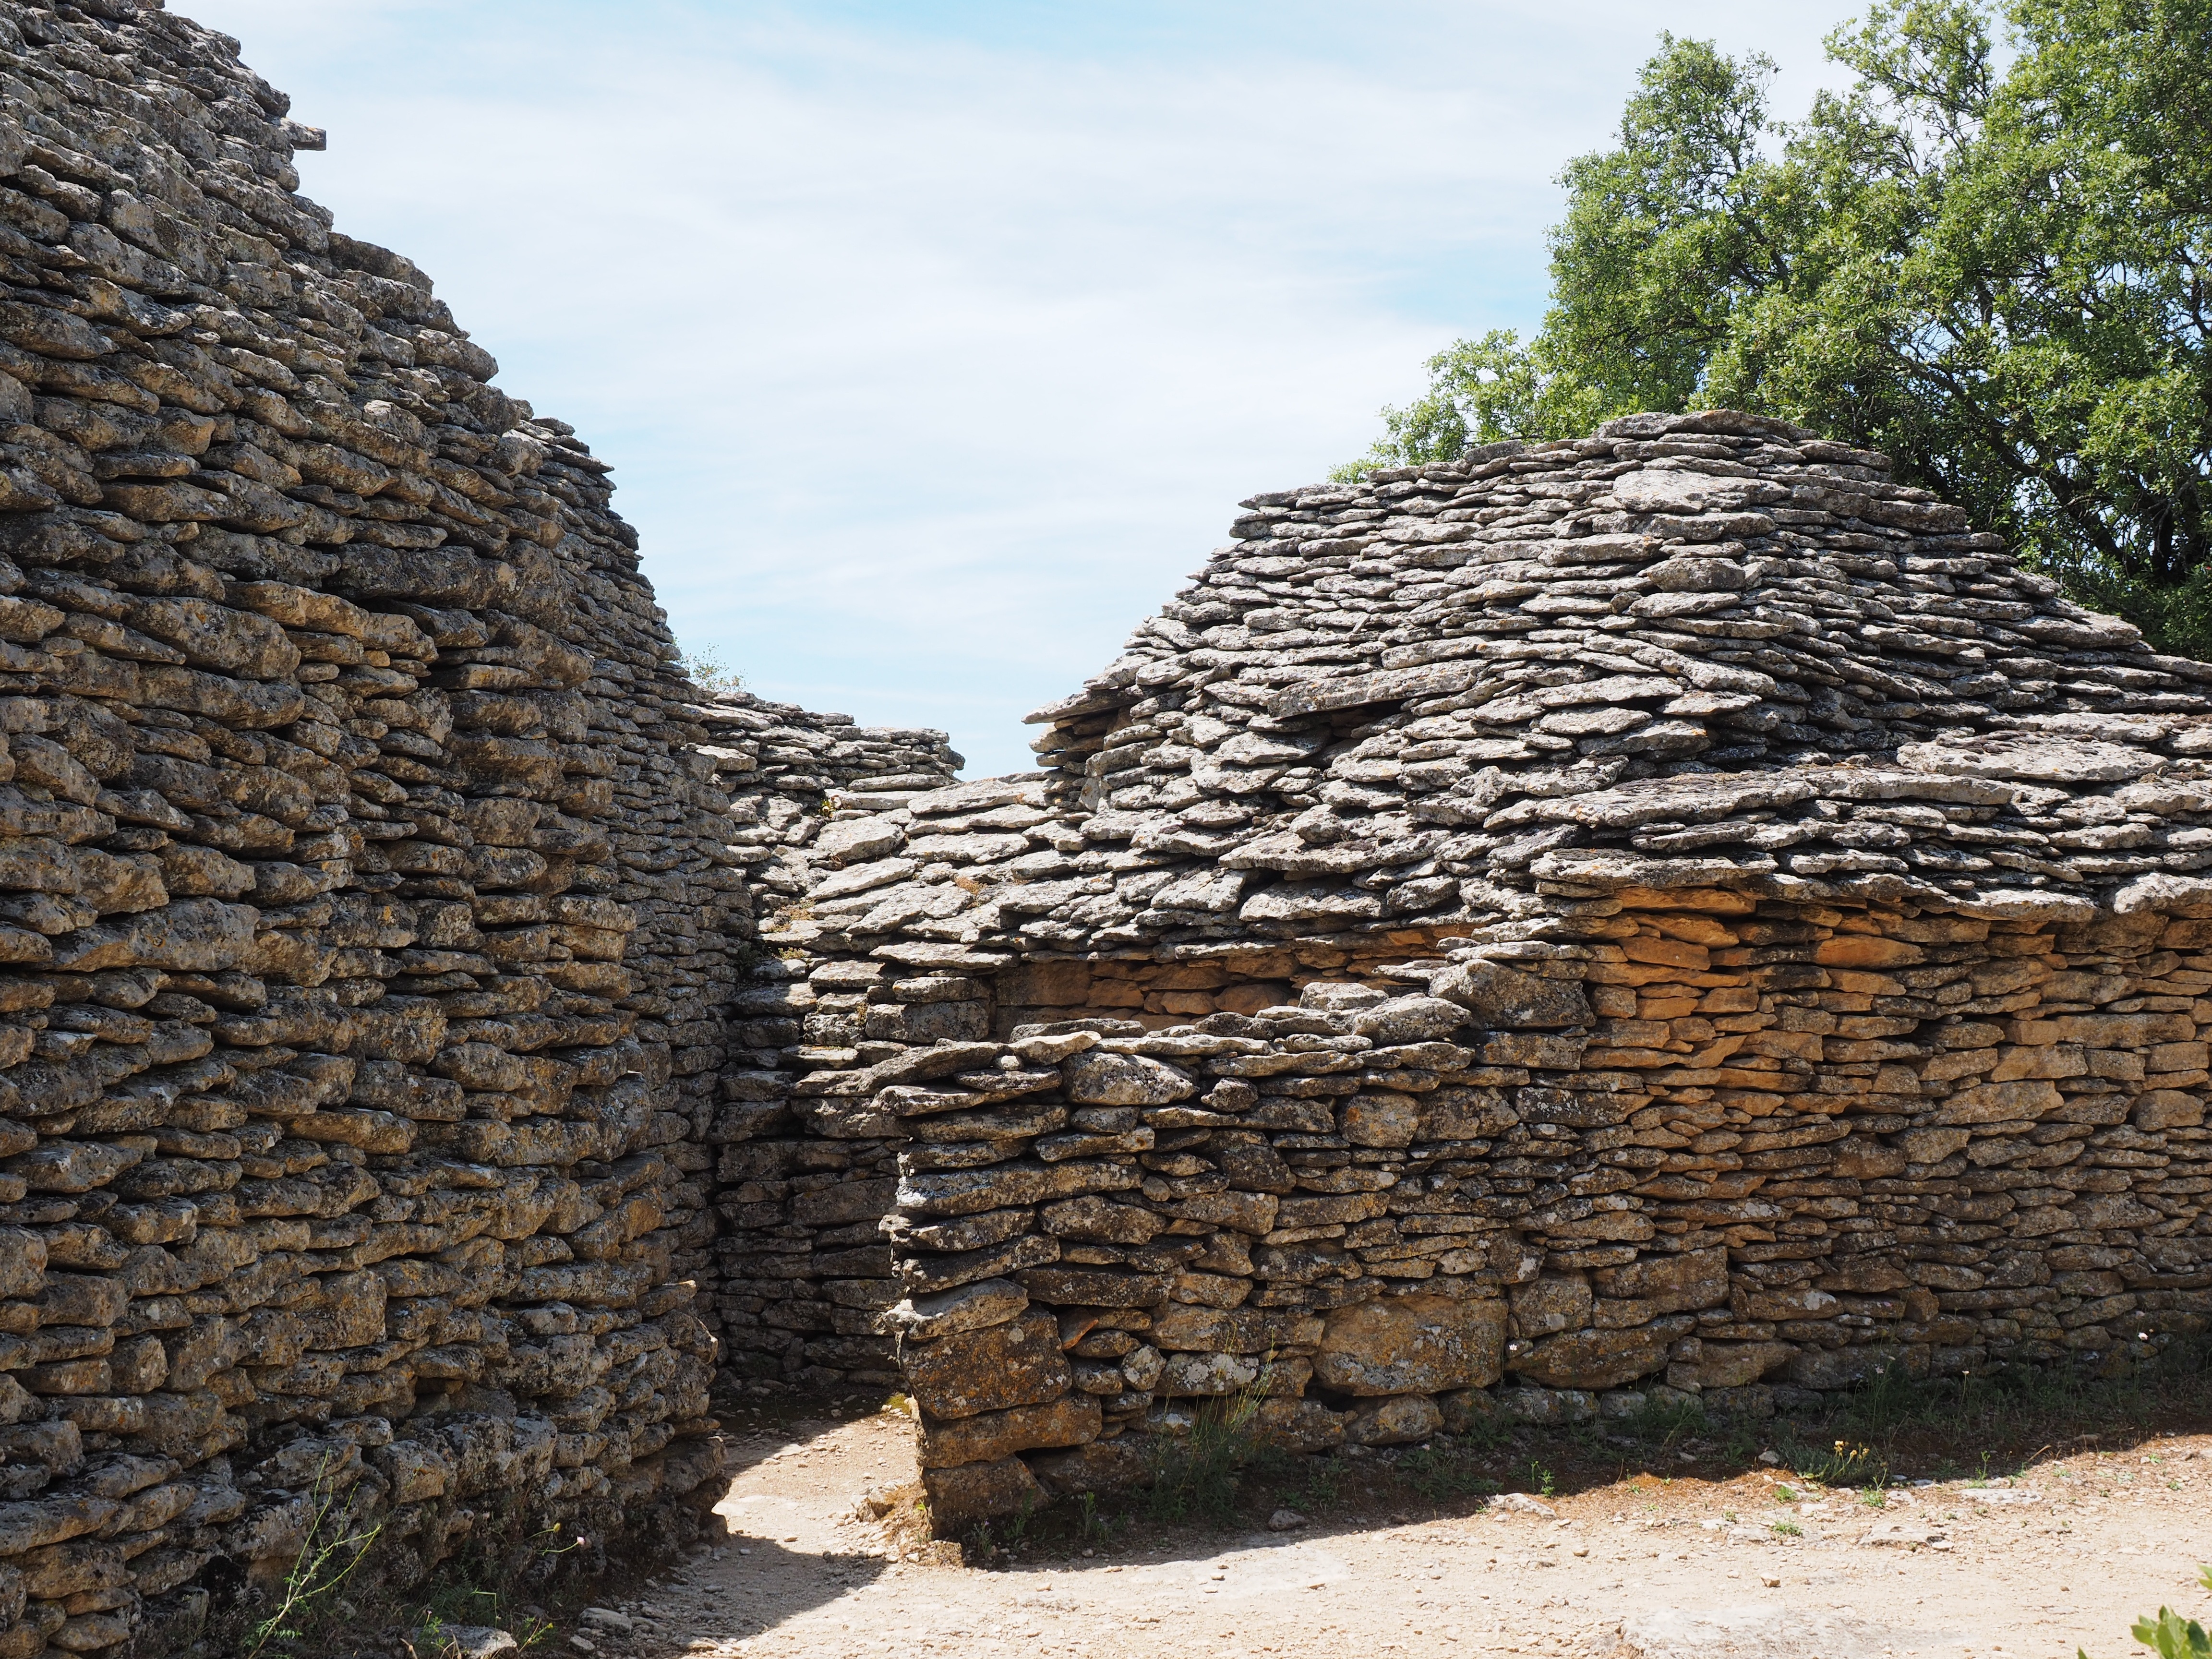
rock, architecture, building, wall, village, france, museum, stone wall, fortification, ruins, department, visit, vaucluse, gordes, south of france, historic preservation, archaeological site, open air museum, stone walls, historic site, dry stone masonry, village des bories, stone cottages, bories, mounting position, ancient history, maya civilization